Davichi

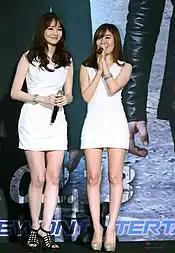
Davichi at the "" press conference on February 7, 2013.

On October 7, 2012, it was announced that the members of Davichi would be leaving their label to form an independent company. However, less than one month later, it was revealed that the duo had retracted their decision to leave Core Contents Media and renewed their contracts.